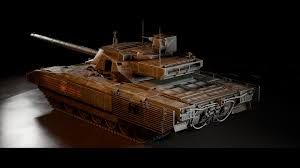
Label: T-14